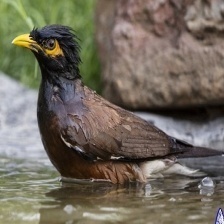
Species: MYNA
Scientific name: ACRIDOTHERES TRISTIS